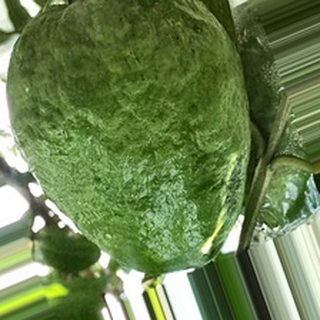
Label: healthy_guava